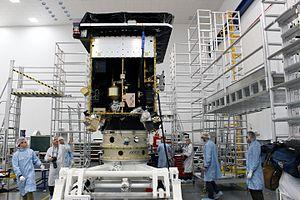
Solar Orbiter est un satellite d'observation du Soleil de l'Agence spatiale européenne développé avec une participation de la NASA qui est lancé le 10 février 2020 à 5h03 et doit commencer ses observations vers 2023. L'objectif principal de cette mission scientifique est d'étudier les processus à l'origine du vent solaire, du champ magnétique héliosphérique, des particules solaires énergétiques, des perturbations interplanétaires transitoires ainsi que du champ magnétique du Soleil.